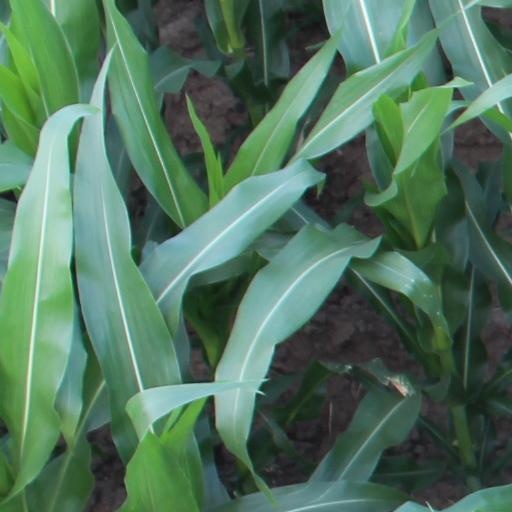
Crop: maize; corn